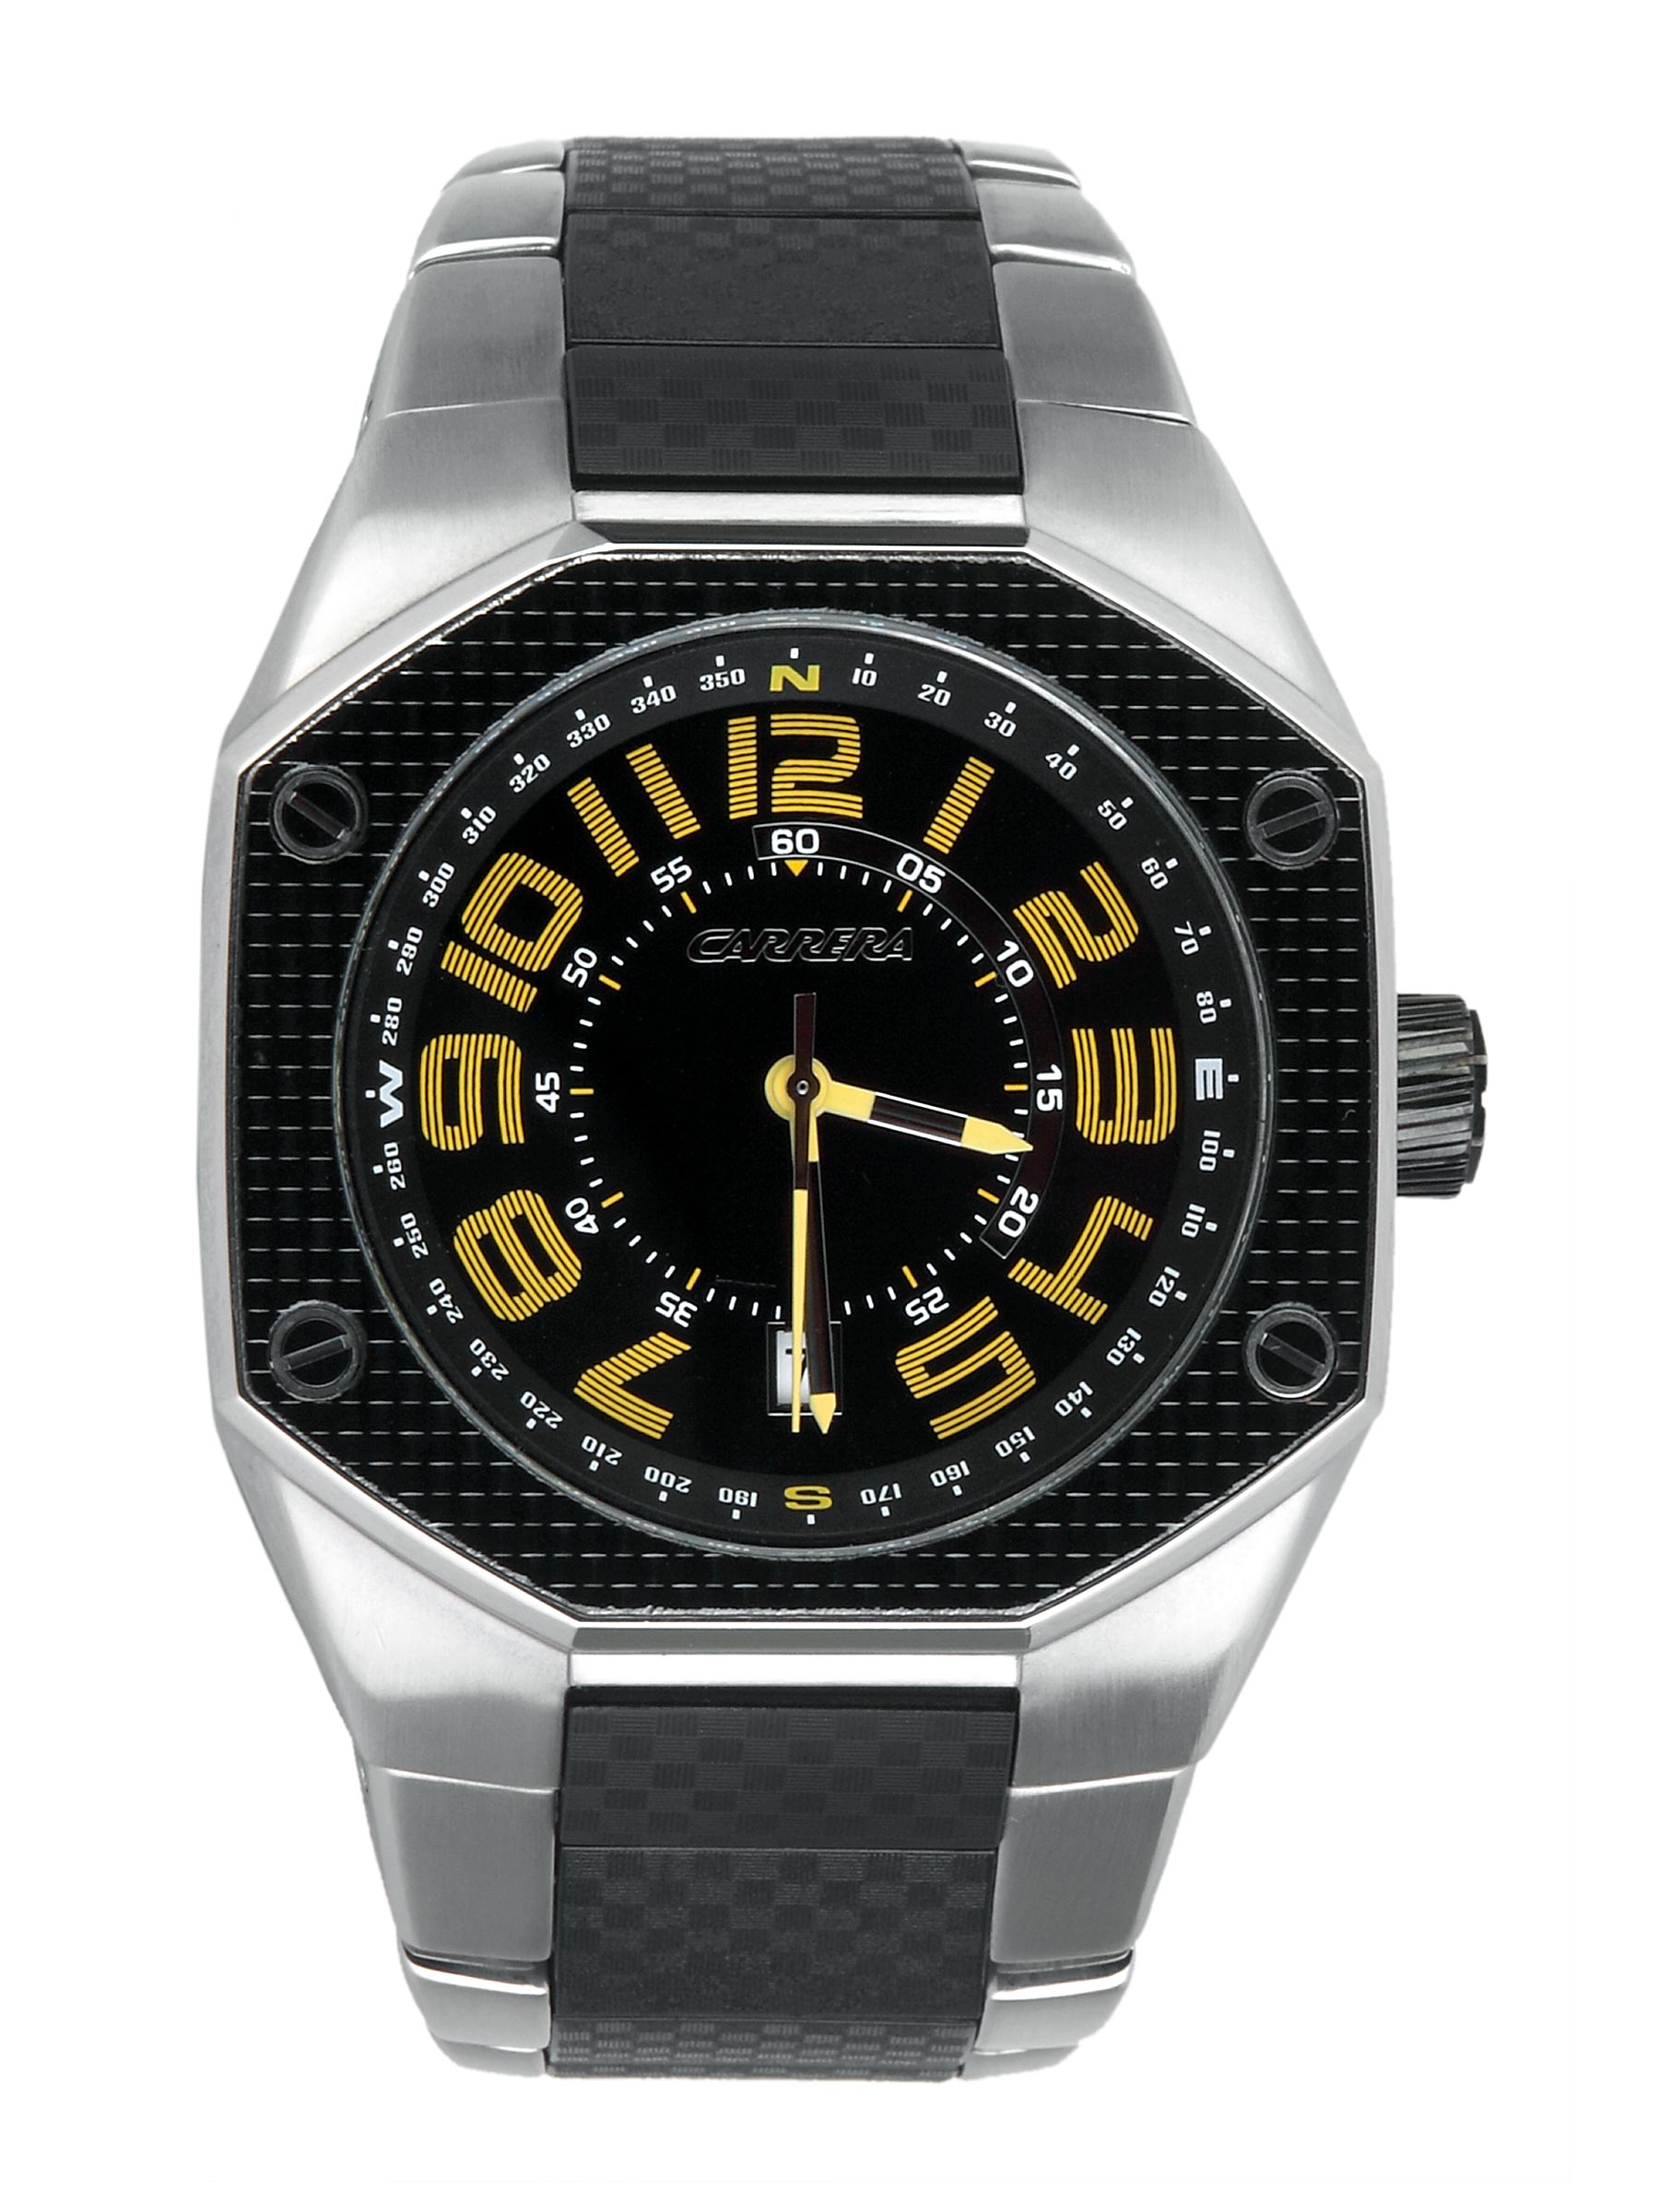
Carrera Men Dial steel strap numbers Black Watches
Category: Accessories / Watches / Watches
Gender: Men
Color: Black
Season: Winter 2016
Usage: Casual